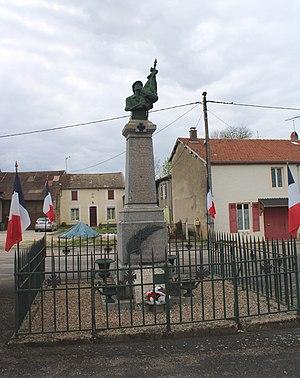
Le monument aux morts
Prez-sous-Lafauche est une commune française située dans le département de la Haute-Marne, en région Grand Est.